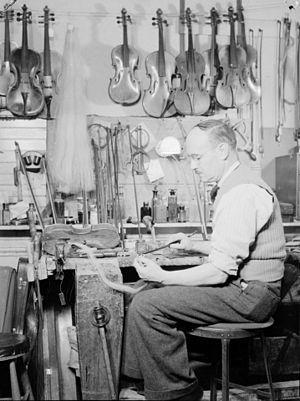
Monsieur Forget, luthier, fixe des crins à un archet. Nous remarquons des violons, des altos et divers outils dans l'atelier de l'artisan d'instruments à cordes.
La lutherie est le métier du luthier. C'est la fabrication d'instruments de musique à cordes frottées et pincées. Par extension, certains désignent, par le terme « luthier », toute personne fabriquant des instruments de musique, y compris ceux qui fabriquent des instruments à vent ou de percussion, quoique le terme correct soit « facteur d'instrument ».